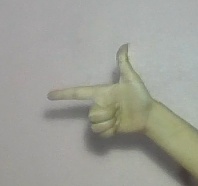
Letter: yaa